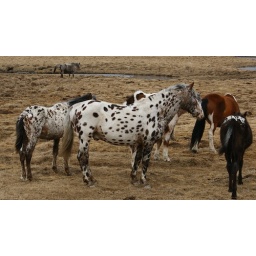
half- savage horses grazed in the mountains of Gorny Altay....